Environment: real
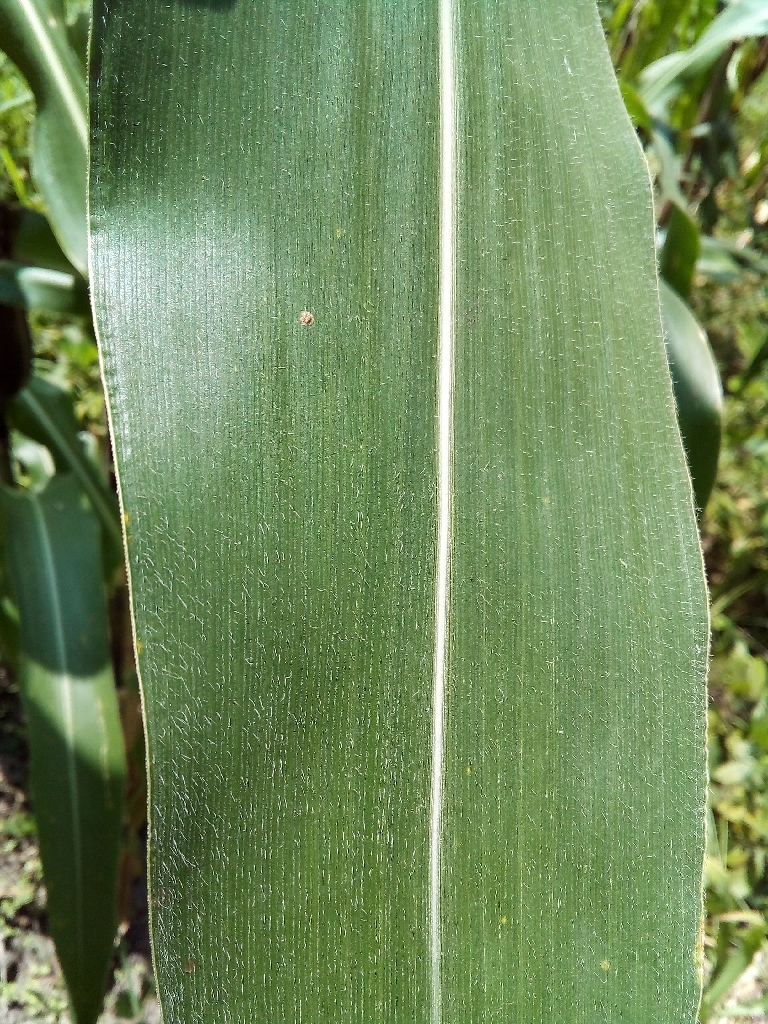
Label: healthy